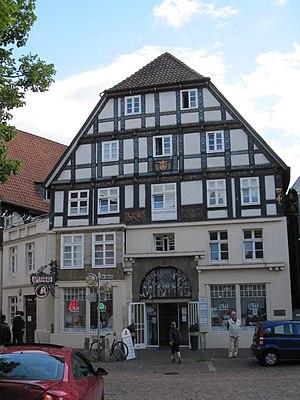
Simon Rudolph Brandes est un chimiste allemand. Né à Bad Salzuflen le 19 octobre 1795, il y est décédé le 3 décembre 1842.